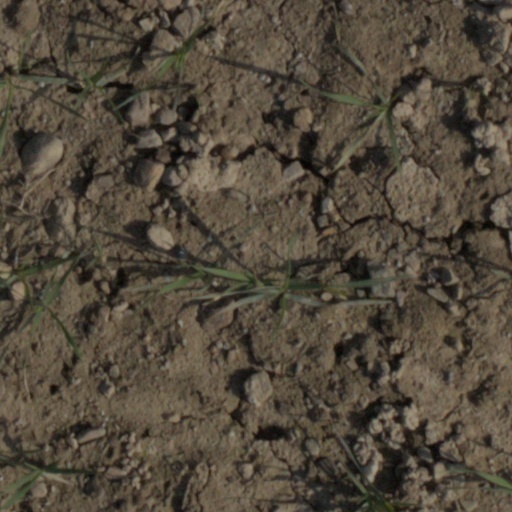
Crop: wheat